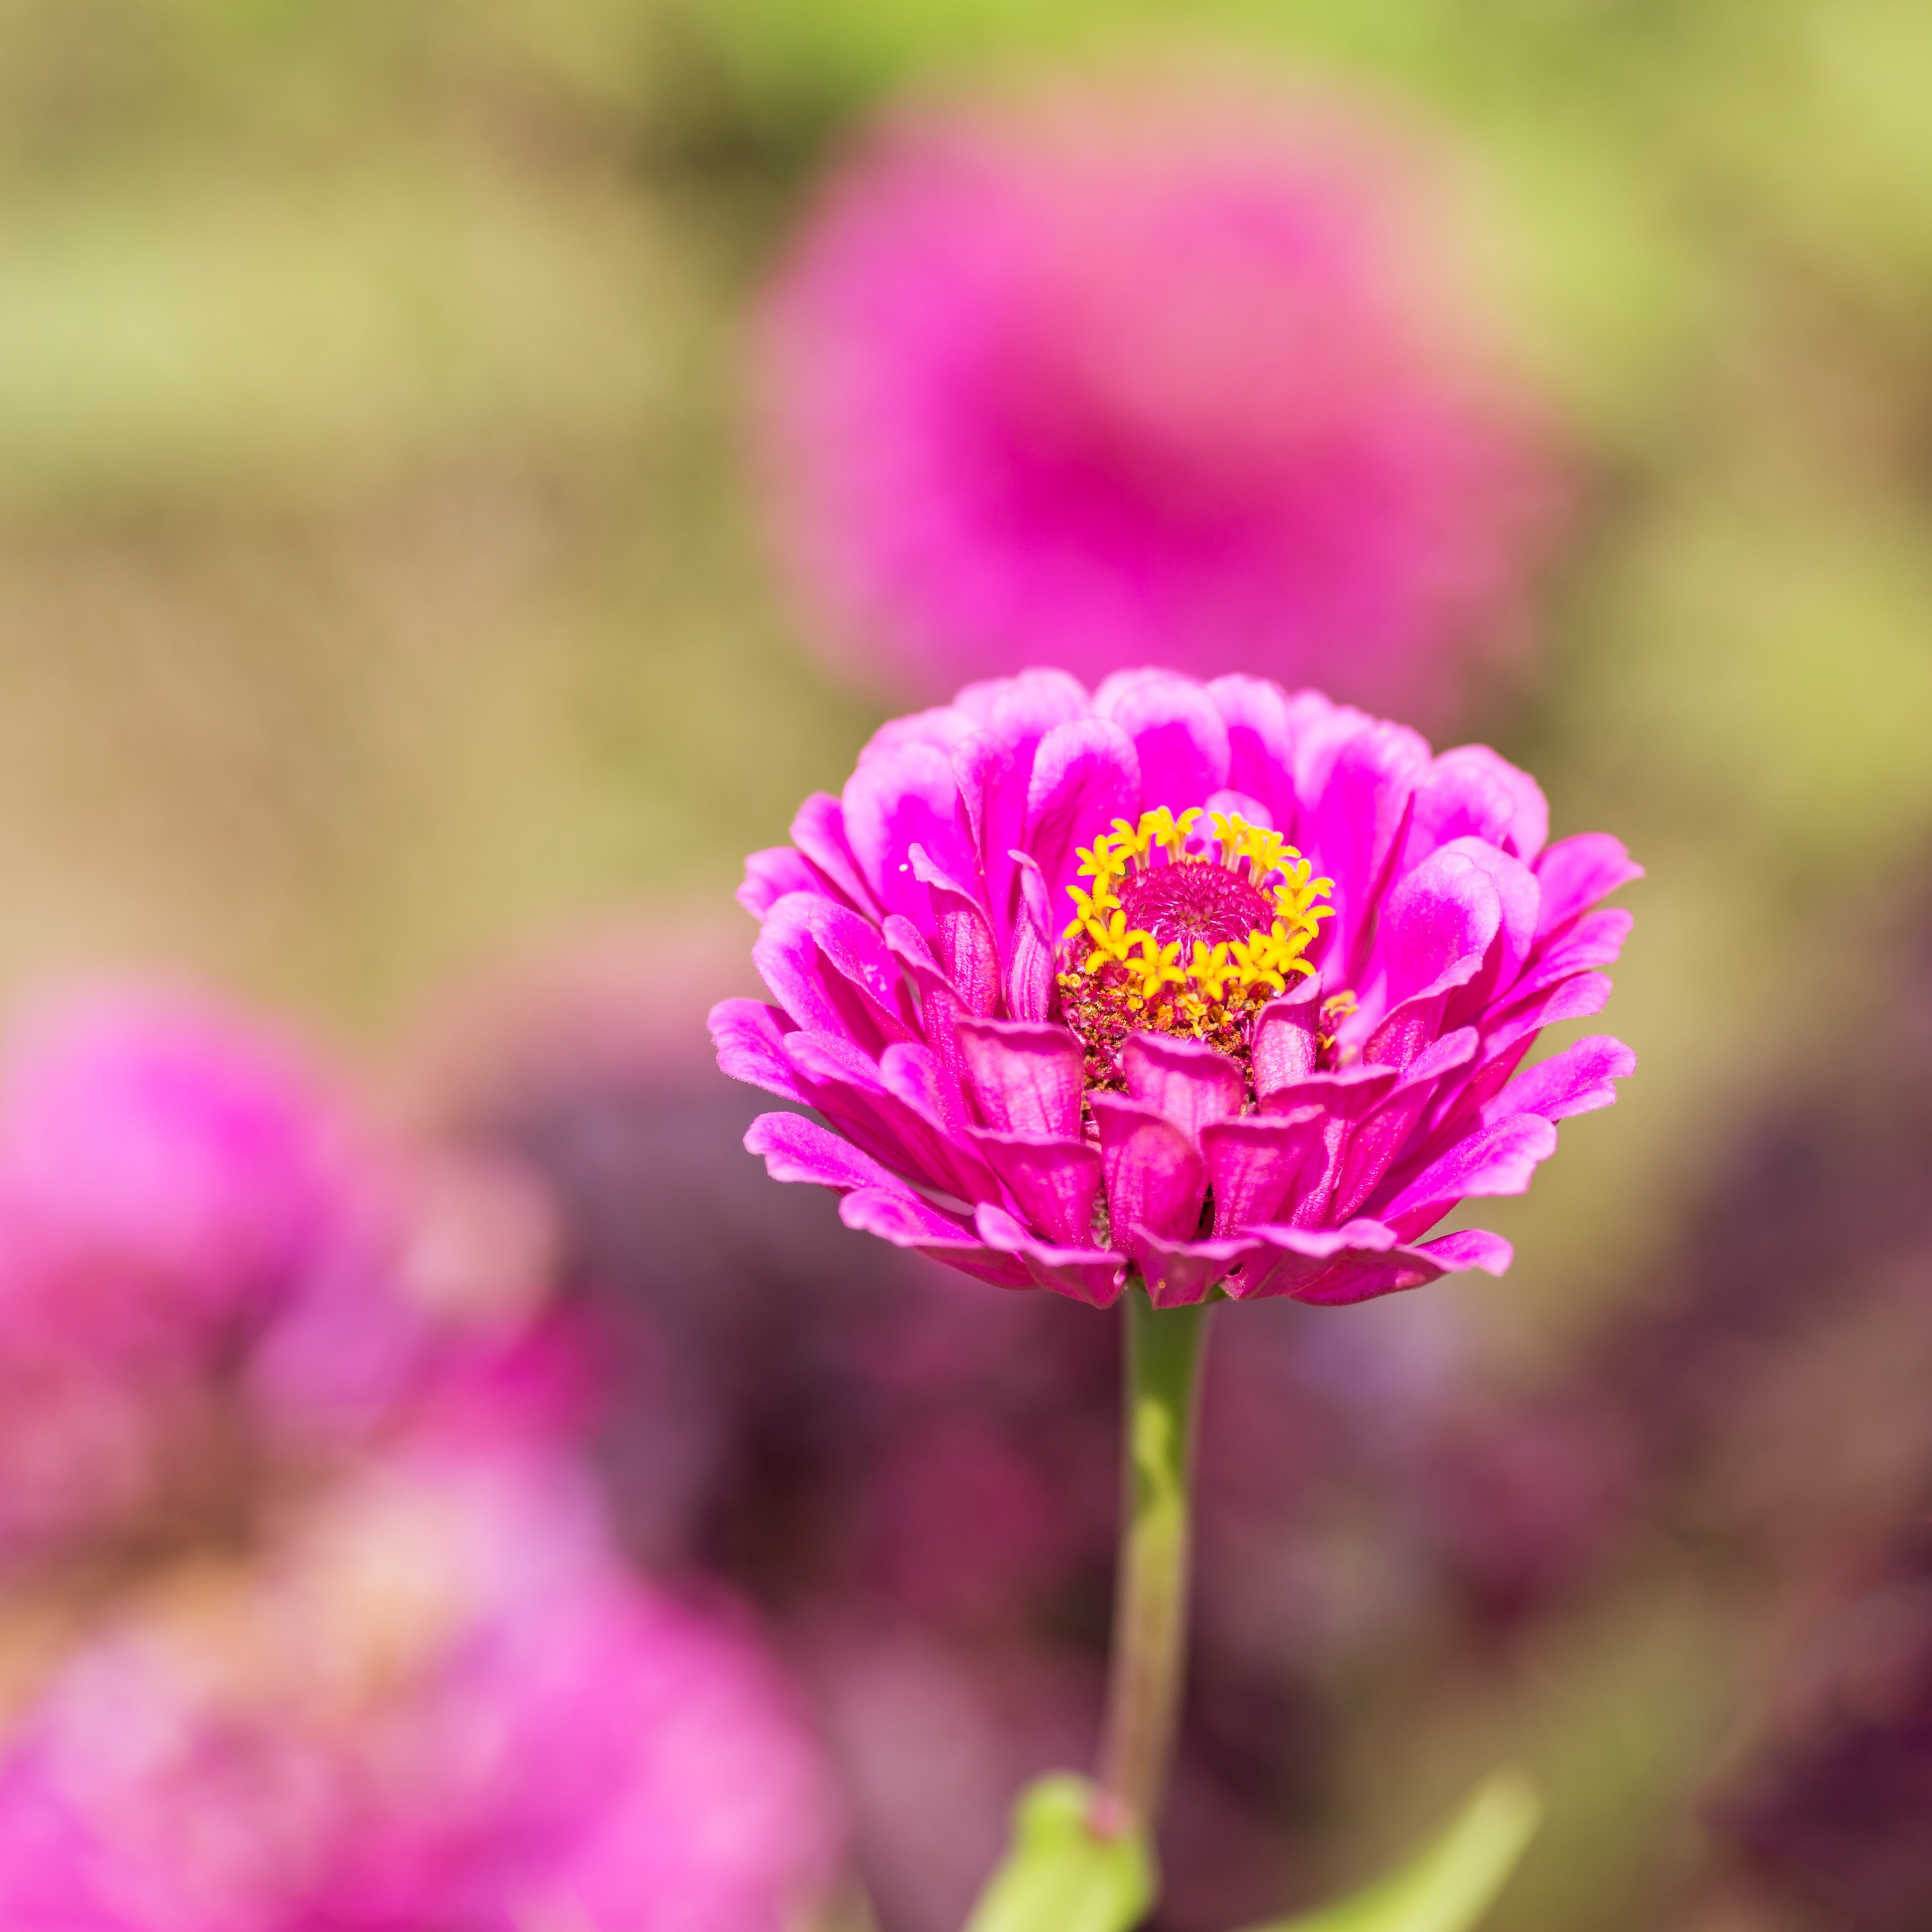
nature, blossom, plant, flower, petal, bloom, summer, botany, pink, flora, wildflower, close up, macro photography, incomplete, flowering plant, daisy family, annual plant, plant stem, land plant, garden cosmos